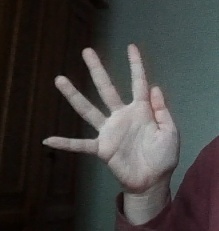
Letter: sheen